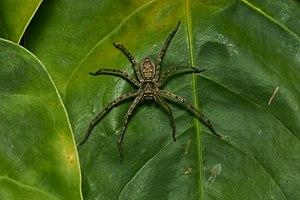
Heteropoda venatoria, la Babouk, est une espèce d'araignées aranéomorphes de la famille des Sparassidae. Elle est parfois confondue avec l'araignée-banane des Antilles.
Les araignées ou Aranéides sont des prédateurs invertébrés arthropodes. Comme tous les chélicérates, leur corps est divisé en deux tagmes, le prosome ou céphalothorax et l’opisthosome ou abdomen qui porte à l'arrière des filières. Elles sécrètent par ces appendices de la soie qui sert à produire le fil qui leur permet de se déplacer, de tisser leur toile ou des cocons emprisonnant leurs proies ou protégeant leurs œufs ou petits, voire de faire une réserve provisoire de sperme ou un dôme leur permettant de stocker de l’air sous l’eau douce. Contrairement aux insectes, elles ne disposent ni d'ailes ni d'antennes ni de pièces masticatrices dans la bouche. Elles possèdent en général six à huit yeux qui peuvent être simples ou multiples.